Farrell Building

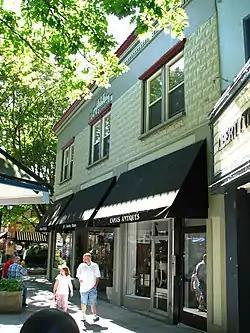

The Farrell Building, also known as the Charlie and Rose Farrell Building, the C. E. Farrell Building, the Golden Rule Store, JCPenney, the Fashionette and Farrell & Eddy Department Store, is a historic commercial building located at 305 Northeast 4th Avenue in Camas, Washington. The building was listed on the National Register of Historic Places on March 15, 2006.